7.3 cm Propagandawerfer 41

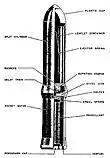

The Propagandawerfer 41 consisted of a light steel tube framework. The base of the launcher was triangular in shape and had a crossbar through the center with a hinge that connected the base to a circular launch cage. At the tip of the base there was an adjustable arm for elevating the launch cage and in the center of the launch cage was a trough which the Propagandagranate 41 rocket was launched from. The rocket rested at the top of the cage until the crew pulled a lanyard, the rocket then slid down until it hit a firing pin which launched the rocket.